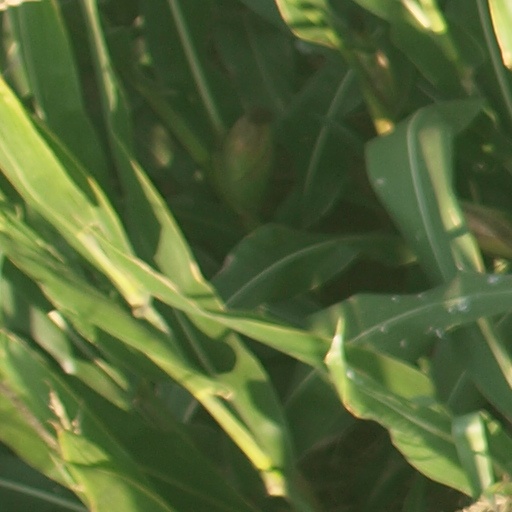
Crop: maize; corn